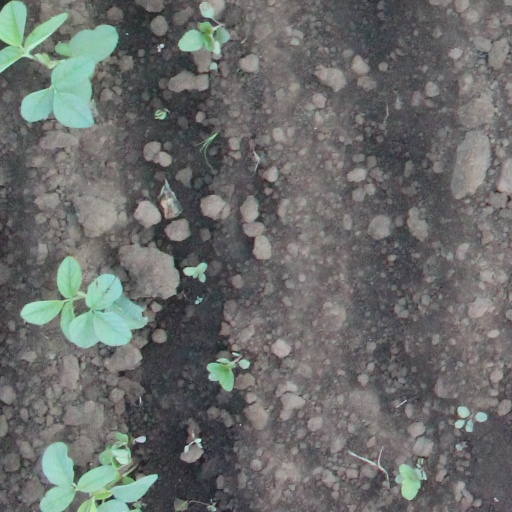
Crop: soybean